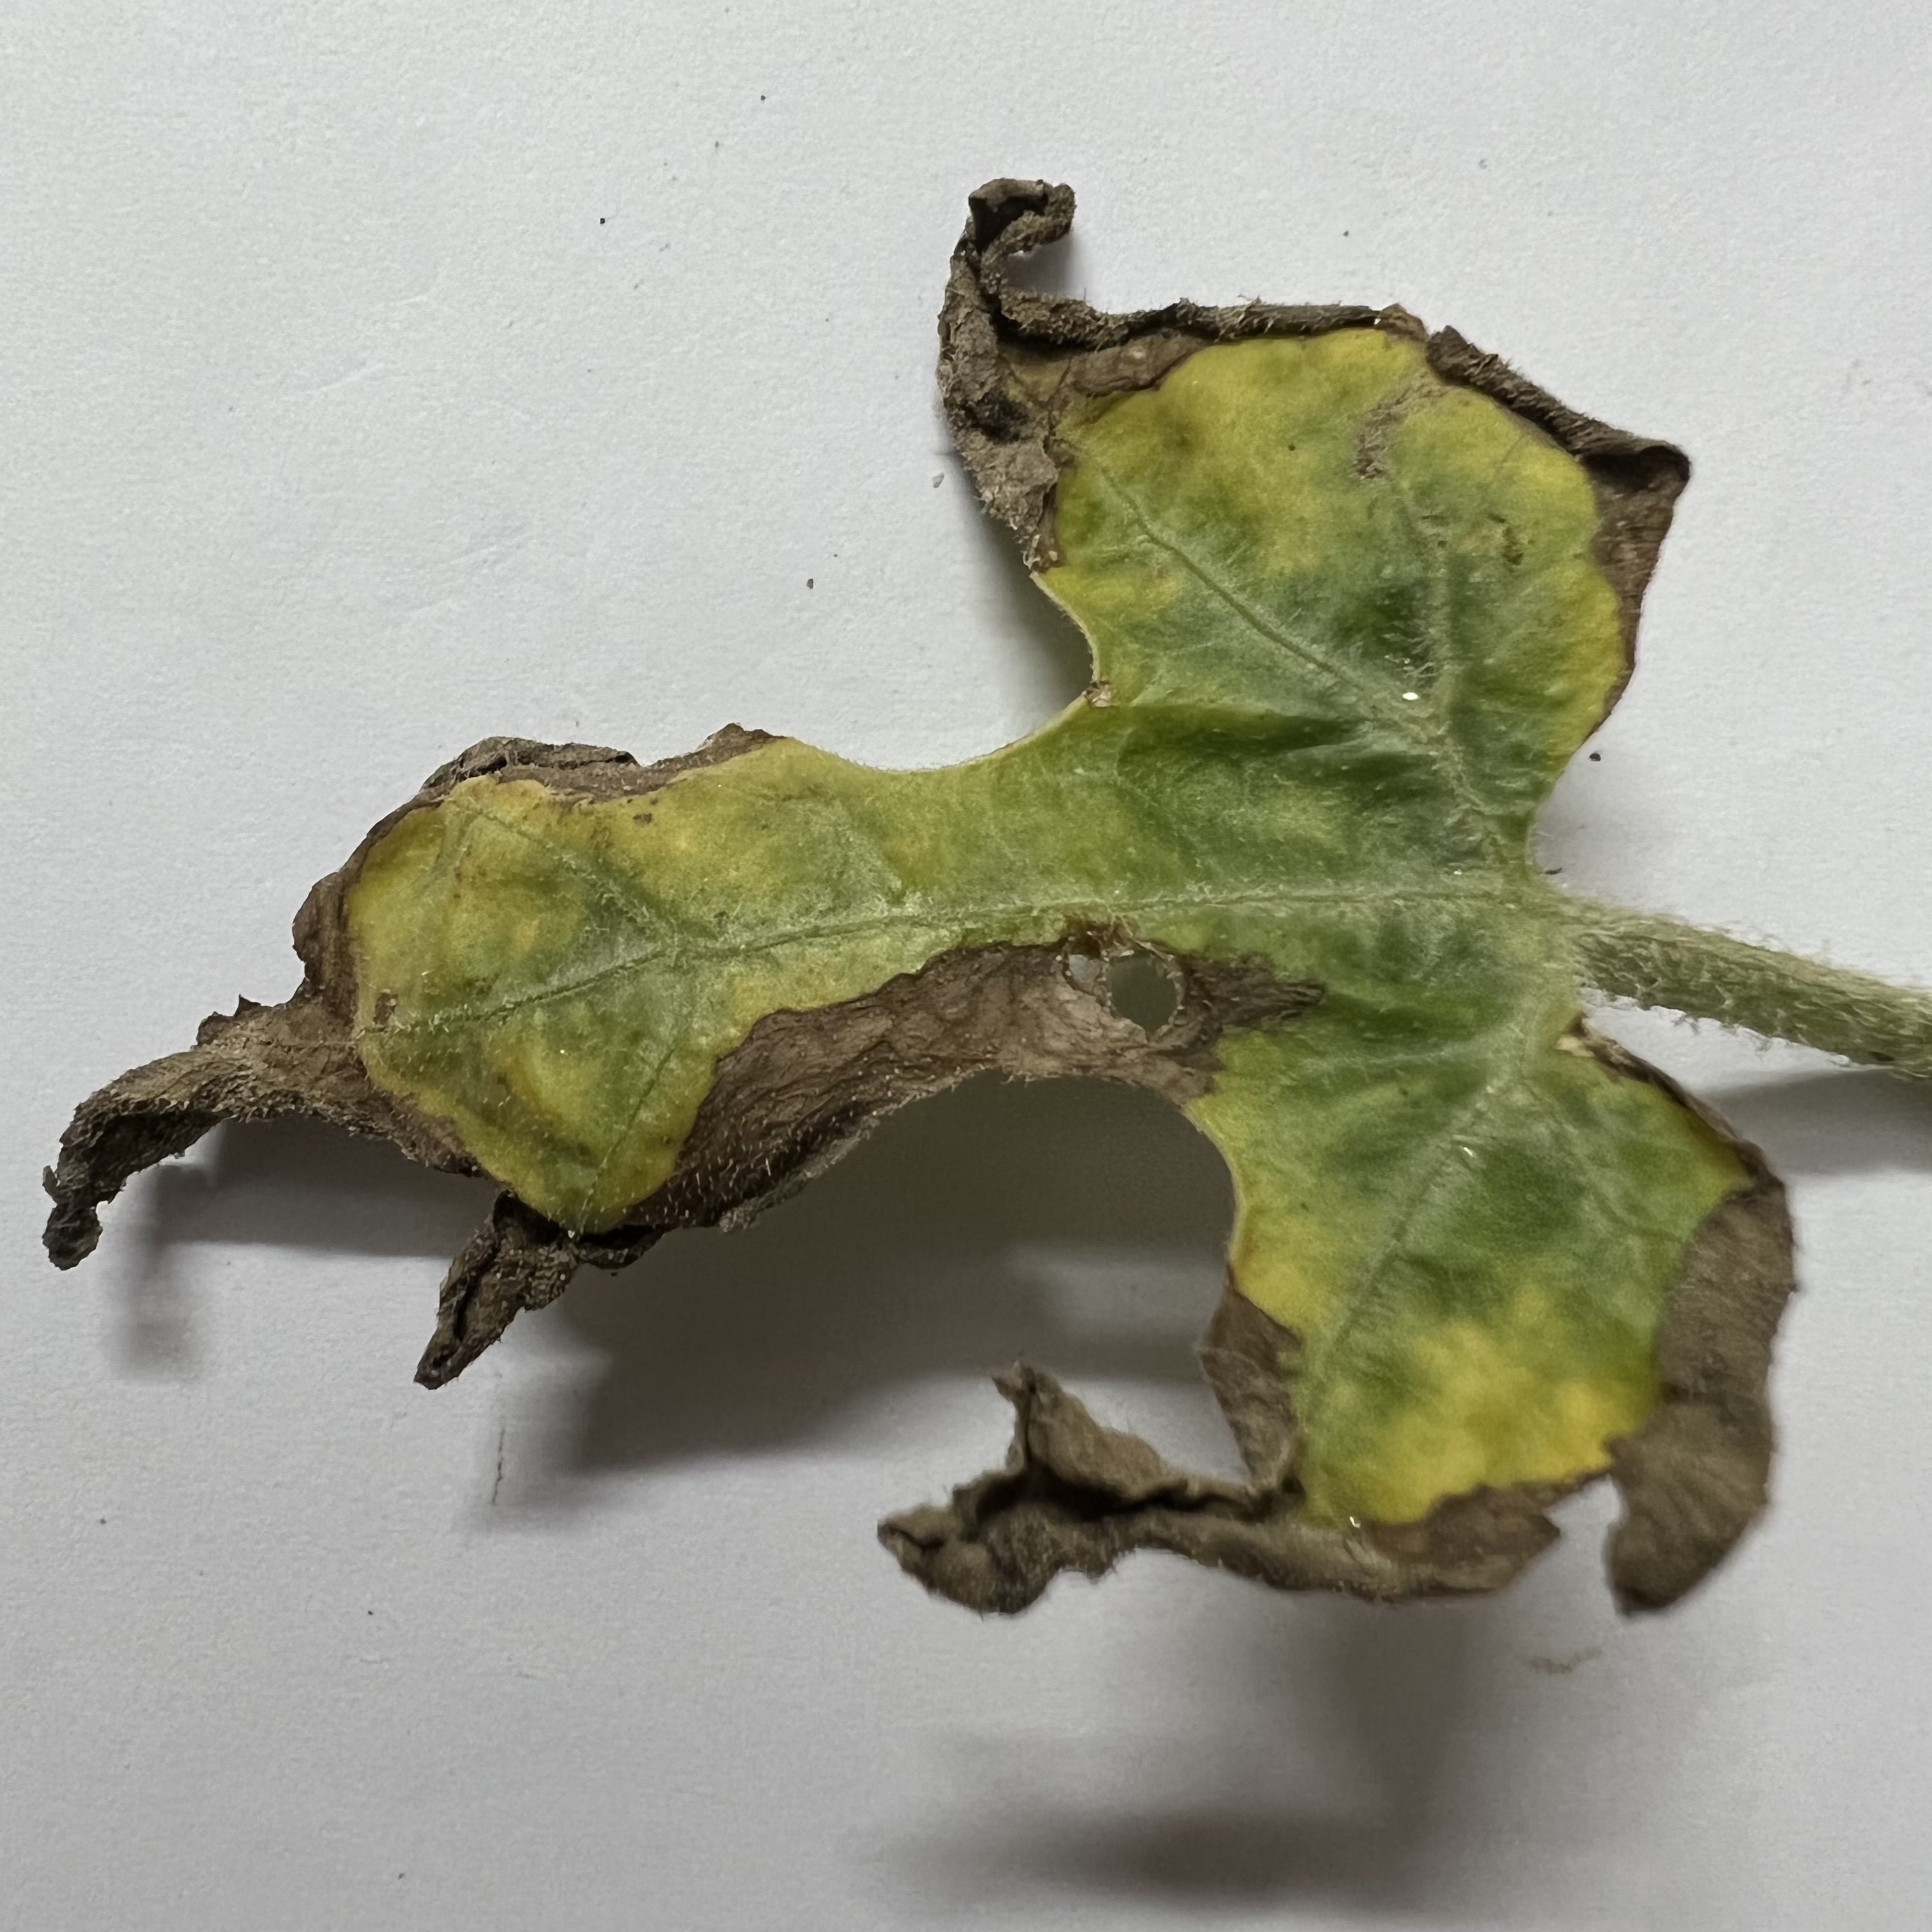
Label: Downy_Mildew